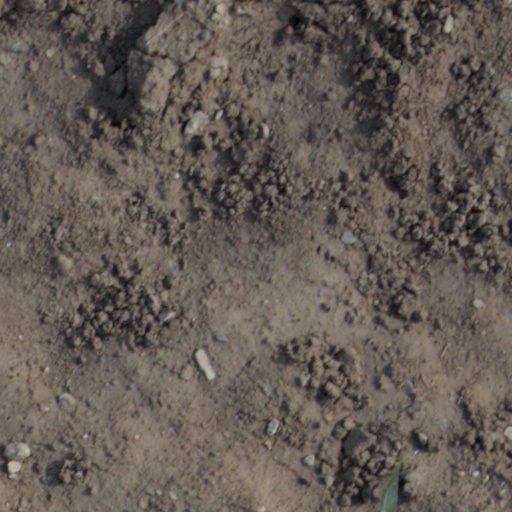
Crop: wheat